Women in Turkish politics

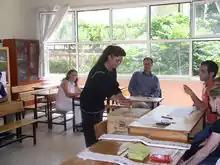
Women have had the right to vote in Turkey since 1934.

Women in Turkey have an active participation in national politics, and the number of women in the Turkish parliament has been increasing steadily in recent elections.